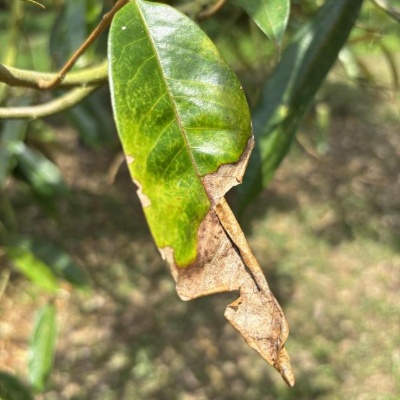
Label: Leaf_Blight